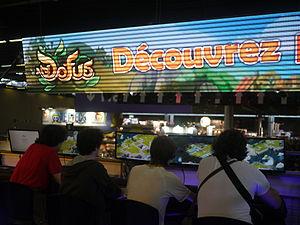
Dofus est un jeu de rôle en ligne massivement multijoueur français développé et édité par Ankama puis par sa filiale Ankama Games dès sa création en 2004.